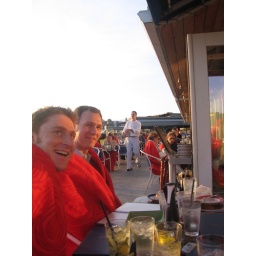
table view - note the interesting use of negative space created by the contrast of the sky and the roof... eh nevermind